Henan University of Animal Husbandry and Economy

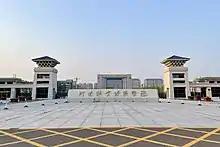
Longzi Lake campus gate

Henan University of Animal Husbandry and Economy is an undergraduate college in Zhengzhou, Henan, which was established in 2013 from the merger of Zhengzhou College of Animal Husbandry Engineering and Henan Business College. It occupies an area of 141 hectares and has more than 30,000 full-time in-person students. It has 1492 full-time instructors, including 1040 with postgraduate training.